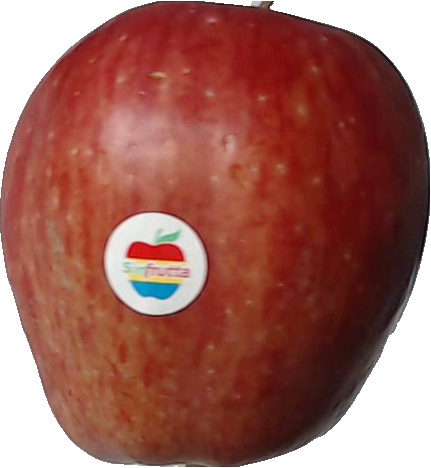
Label: apple_red_1